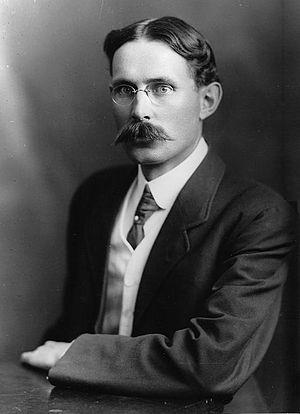
Photographie, Frederick G. Todd, Montréal, QC, 1909, Wm. Notman &amp
Frederick Gage Todd était un architecte paysagiste américain dont la carrière s'est déroulée entièrement au Canada.